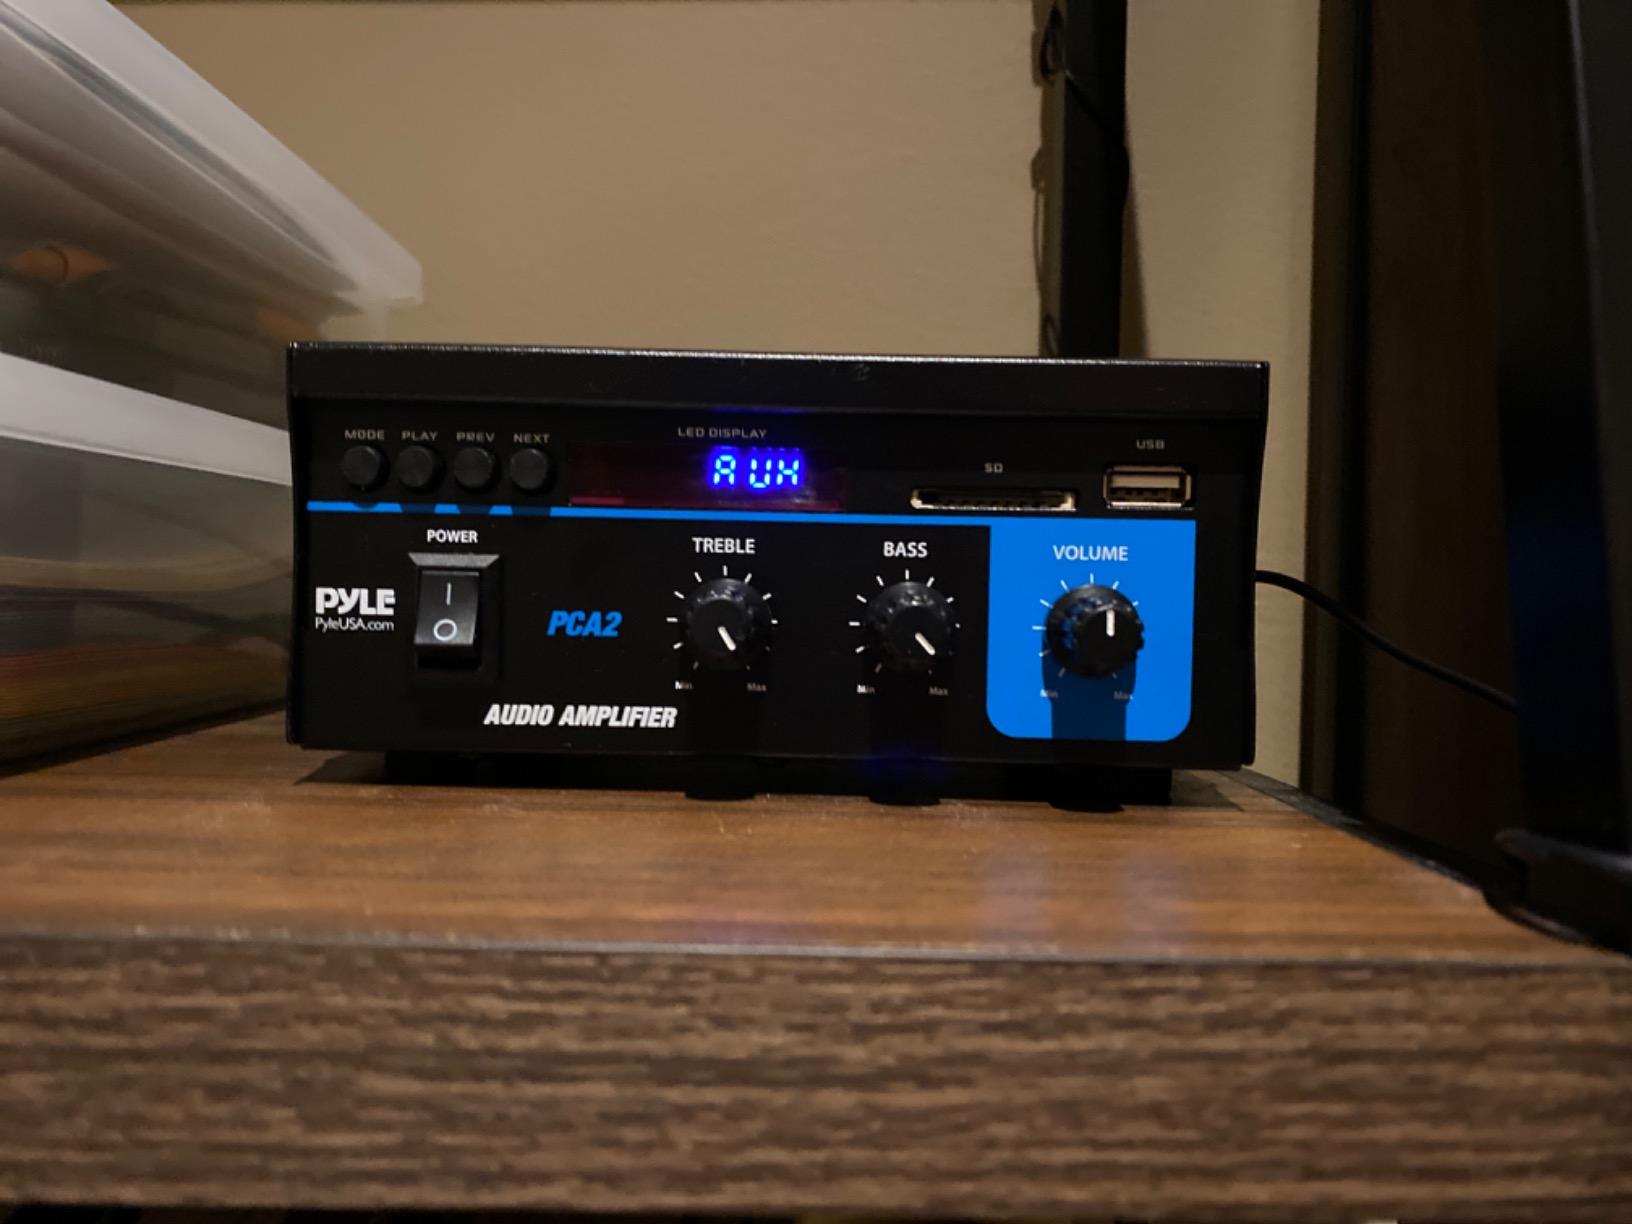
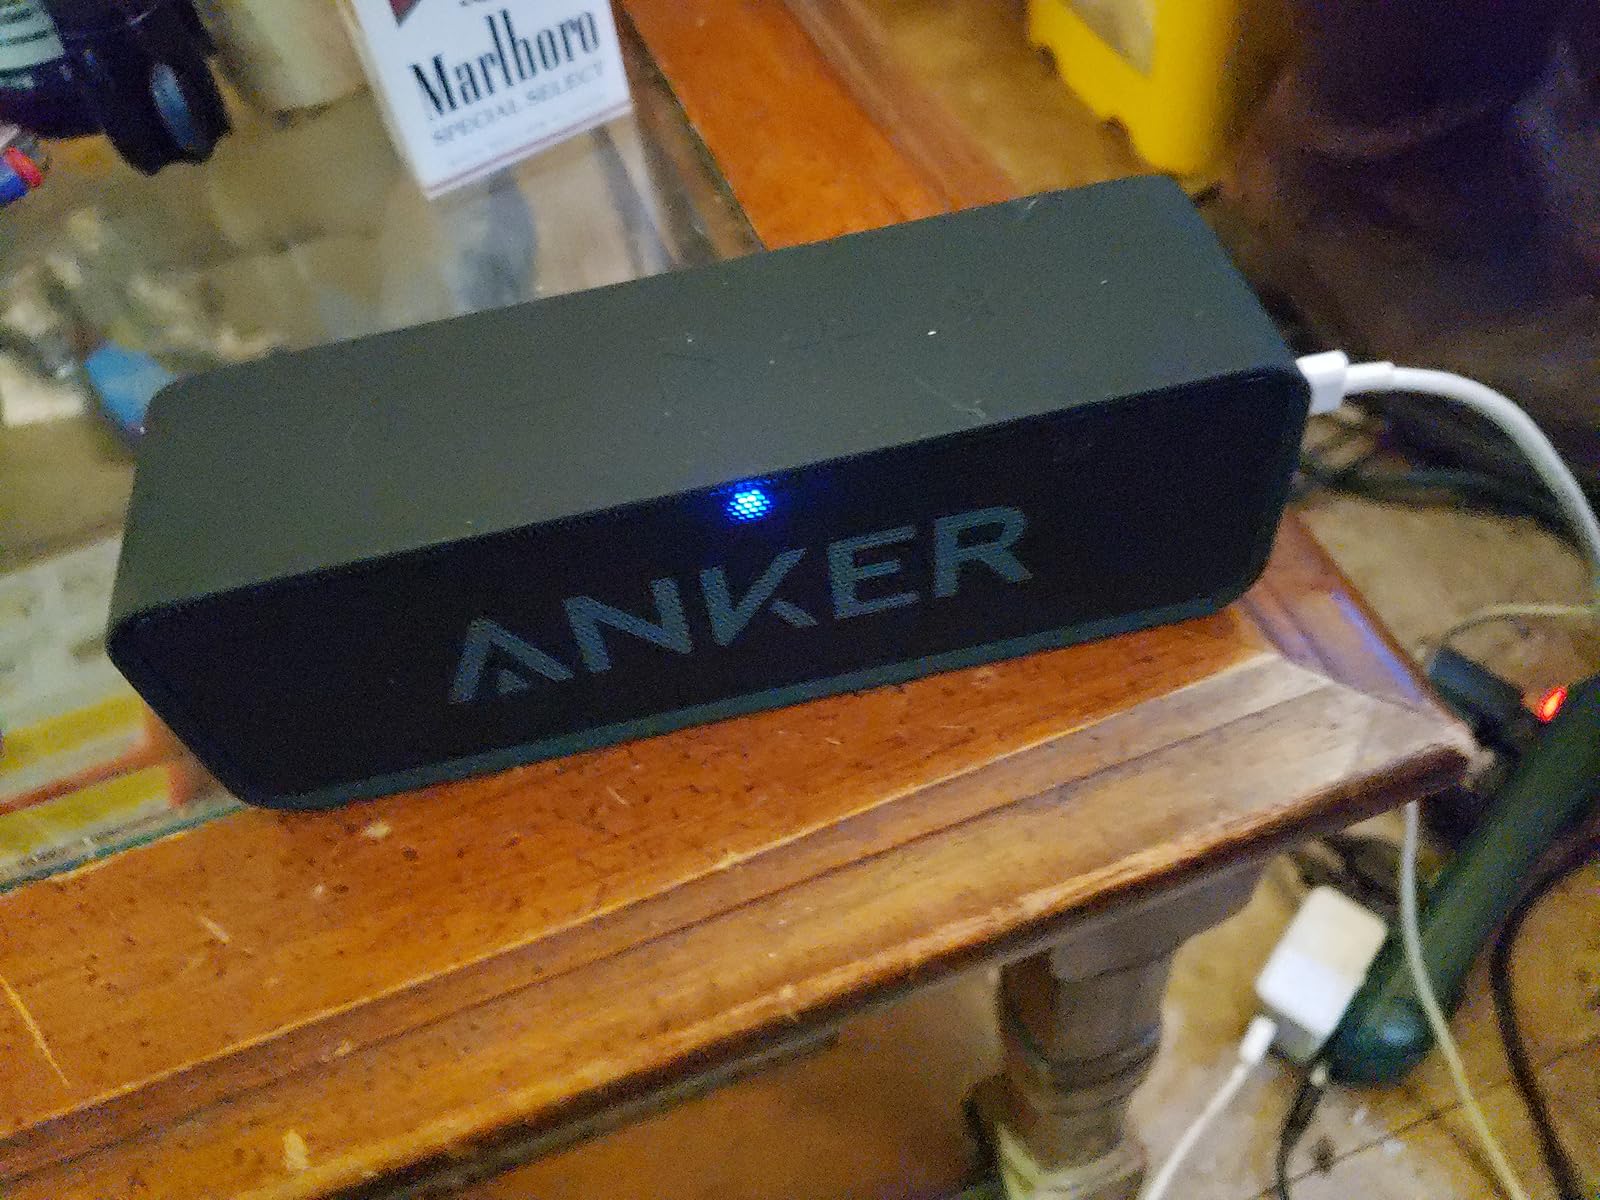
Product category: speaker
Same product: no